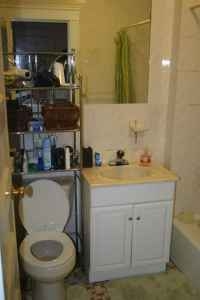
Room type: bathroom